Kim Dong-shik

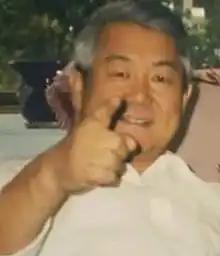

Kim Dong-shik (1947 – disappeared January 16, 2000) was a Korean-American Protestant minister who went missing in China in January 2000. His missionary and humanitarian work in China had involved aiding North Korean defectors there, and evidence eventually emerged that the North Korean regime was responsible for his disappearance. In 2015, a U.S. federal court awarded damages to his family after determining that Kim had likely died in a North Korean prison camp after being abducted from China by North Korean operatives who regarded Kim's activities as a threat to the regime.